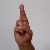
The image shows a hand gesture representing the letter 'R' in Indian Sign Language.